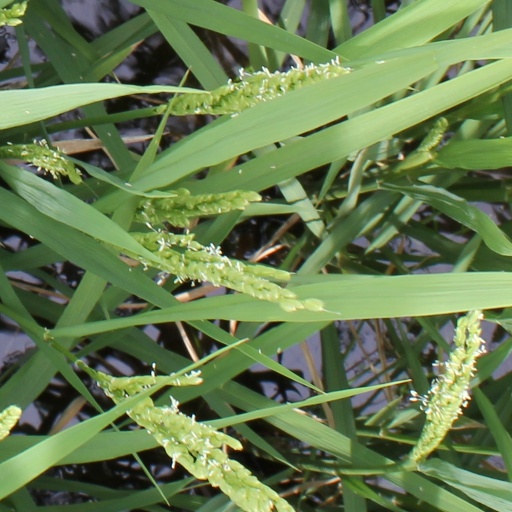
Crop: rice